Sailesh Kumar Bandopadhyay

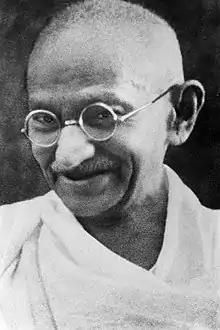
Portrait Gandhi

Sailesh Kumar Bandyopadhyay was born on 10 March 1926, at Chakradharpur, in the erstwhile Bengal, presently in the Indian state of Jharkhand. His father was an Indian Railways employee with moderate financial resources. The young Sailesh soon came under the influence of Mahatma Gandhi and, after passing matriculation in 1942, he joined Quit India Movement and was arrested twice by the British India police.